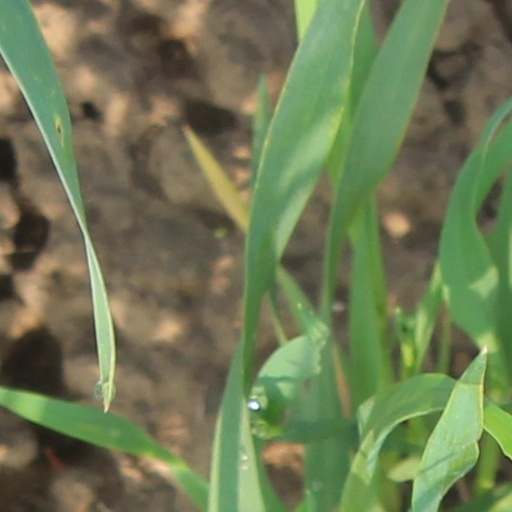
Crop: wheat